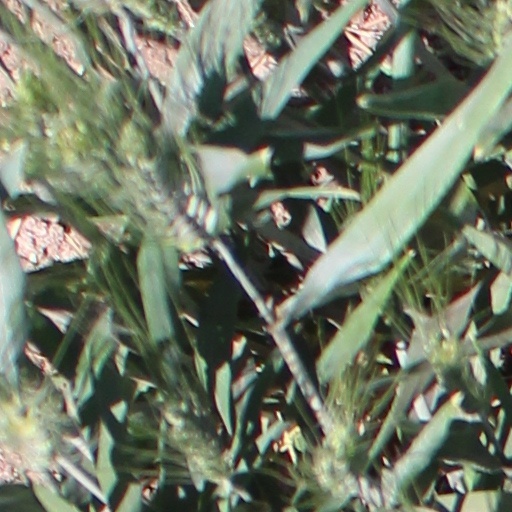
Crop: wheat